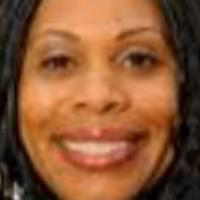
Age group: age 31-40